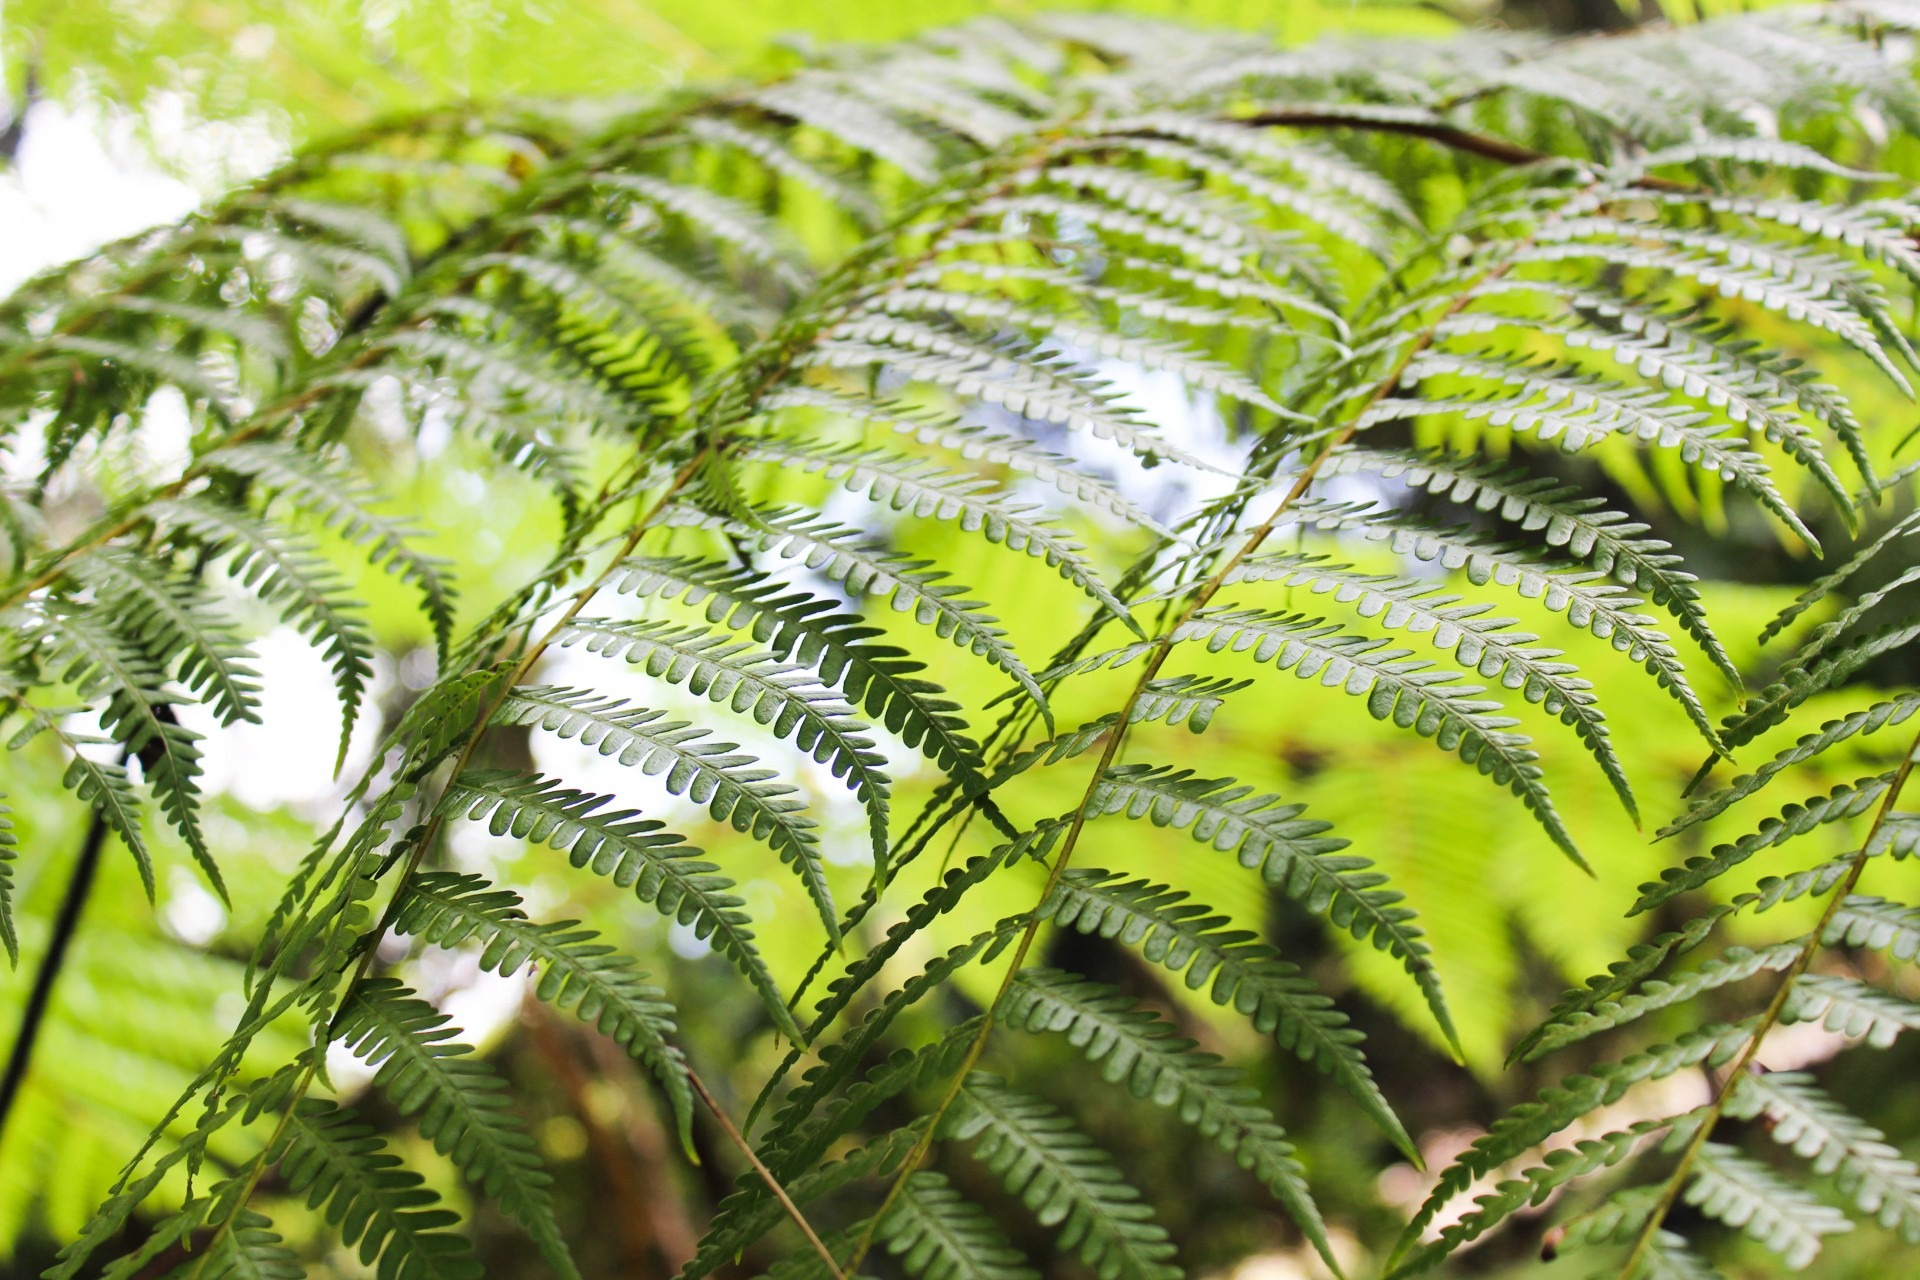
tree, forest, branch, plant, leaf, flower, environment, foliage, green, jungle, herb, natural, botany, agriculture, flora, botanical, fern, leaves, outdoors, vegetation, rainforest, horticulture, organic, plant stem, land plant, ferns and horsetails, arecales, vascular plant, ostrich fern, sword fern